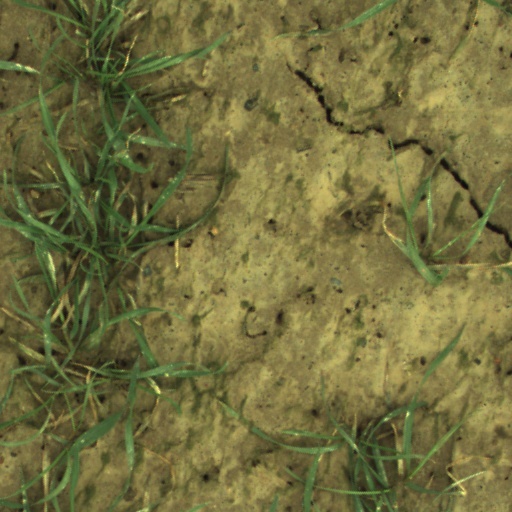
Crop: wheat